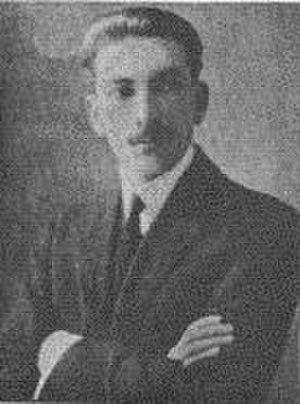
Roberto Urdaneta Arbeláez, membre du Parti conservateur colombien et président intérimaire de 1951 à 1953.
Roberto Urdaneta Arbeláez, né le 27 juin 1890 à Bogota et mort le 20 août 1972 dans la même ville, est un homme politique colombien. Membre du Parti conservateur colombien, il remplace Laureano Gómez comme président intérimaire de novembre 1951 à juin 1953.
Cet article traite du président de la République de Colombie, qui est le chef de l'État et du gouvernement de la Colombie.